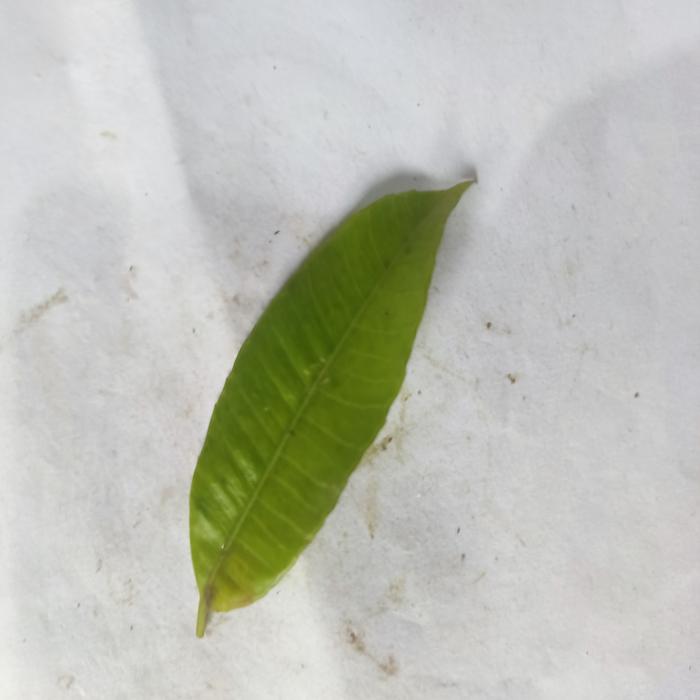
Crop: Hog Plum
Leaf condition: Anthracnose